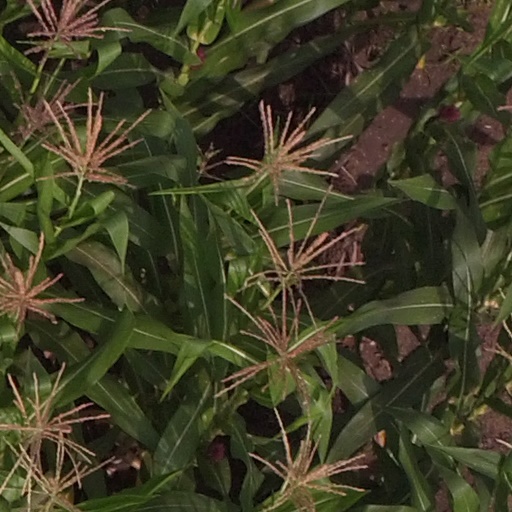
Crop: maize; corn